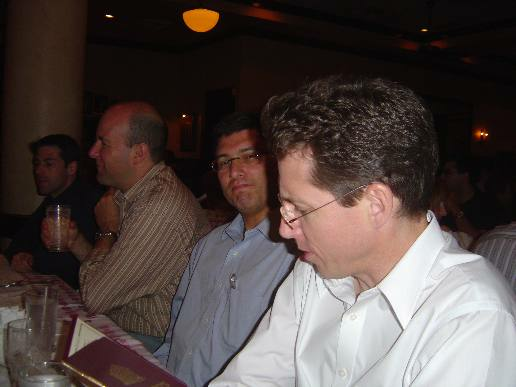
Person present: Yes